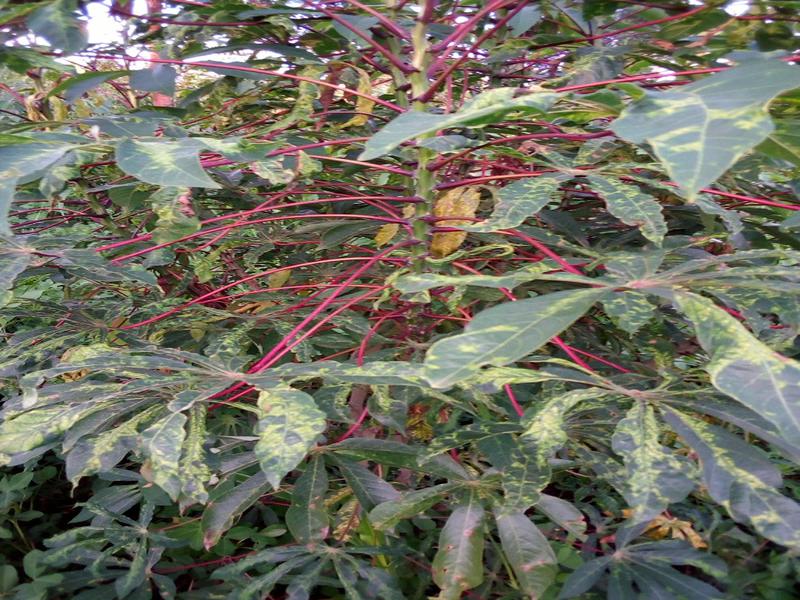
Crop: cassava
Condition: mosaic_disease